Kiev-class destroyer

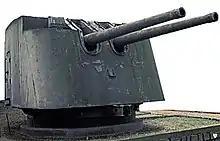
A B-2-LM turret from the Polish destroyer

The main armament of the "Kiev"-class ships consisted of six 50-caliber B-13 guns in three twin-gun B-2-LM turrets, one superfiring pair forward of the superstructure and the other mount aft of it. The ships carried 900 rounds for their guns. The B-13 gun fired a shell at a muzzle velocity of , which gave them a range of . Anti-aircraft defense was provided by a twin-gun 39-K mount for 55-caliber 34-K AA guns atop the rear superstructure. The 34-K guns could elevate between −5° and +85° and had a rate of fire of 15–20 rounds per minute. Their muzzle velocity of gave their high-explosive shells a maximum horizontal range of and an effective ceiling of . The ships were fitted with four twin-gun mounts for DShK machine guns. The DShK had an effective rate of fire of 125 rounds per minute and an effective range against aircraft of .